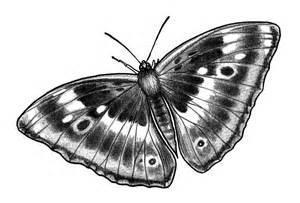
butterfly